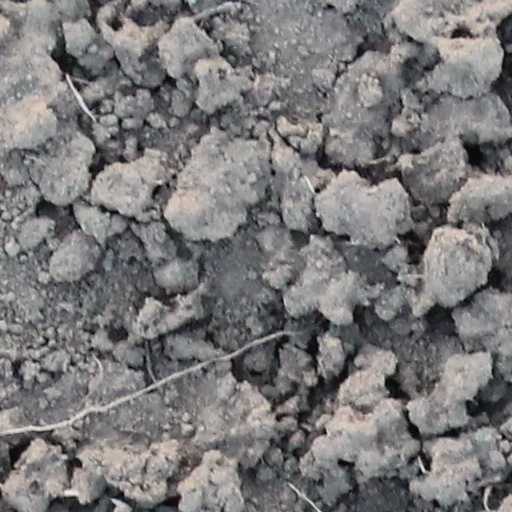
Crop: wheat